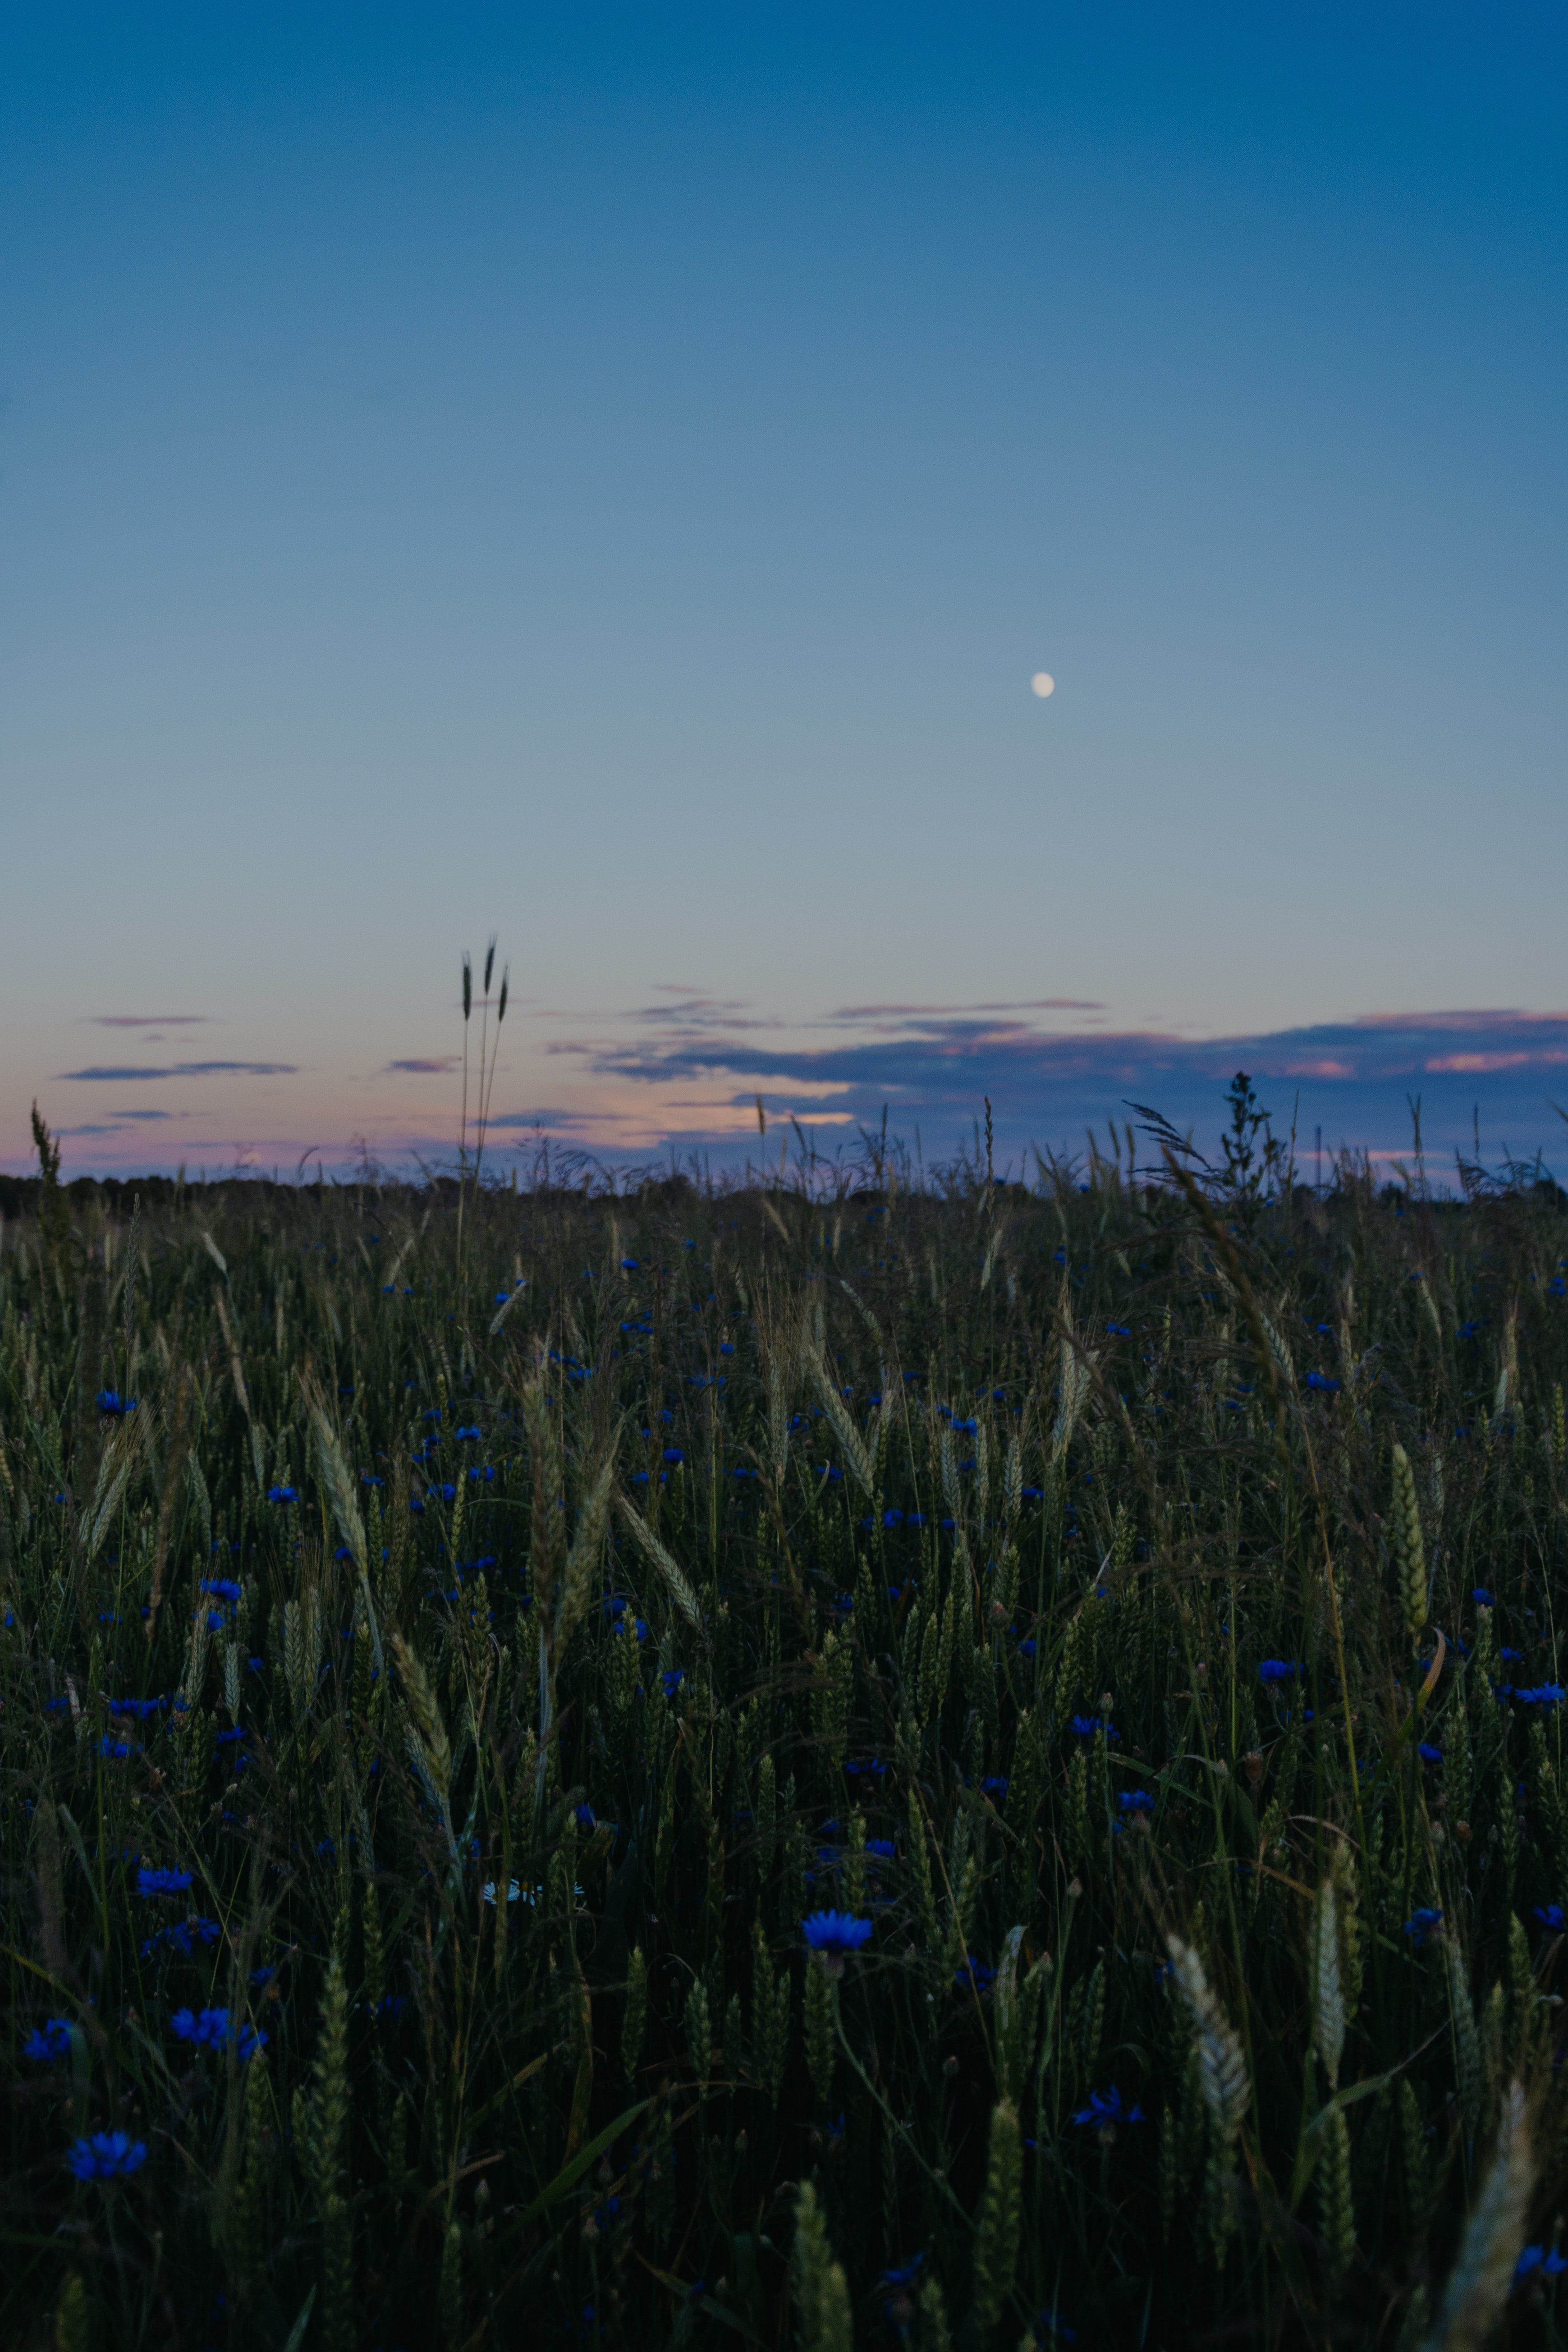
sky, field, ecosystem, horizon, atmosphere, grass family, tree, morning, grass, dawn, meadow, evening, rural area, crop, hill, mountain, plant, prairie, grassland, landscape, sunlight, mountain range, ecoregion, plain, cloud, phragmites, dusk